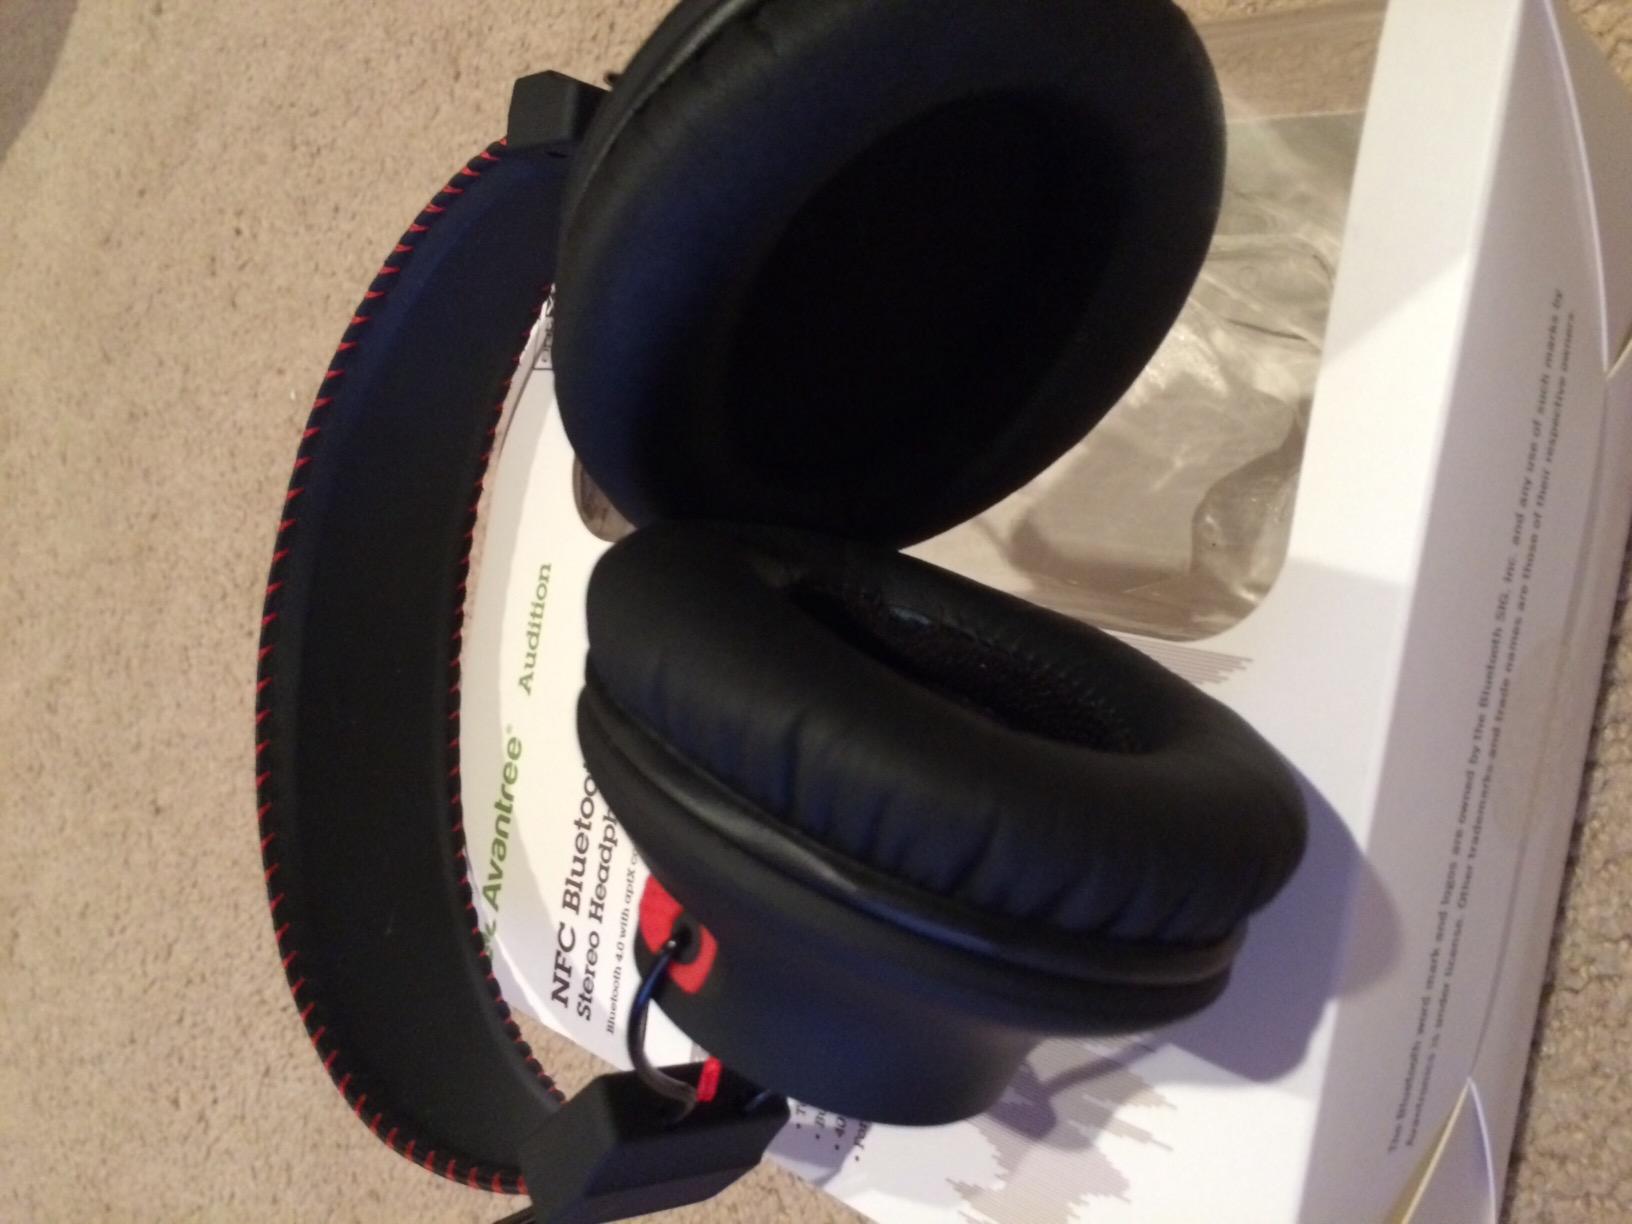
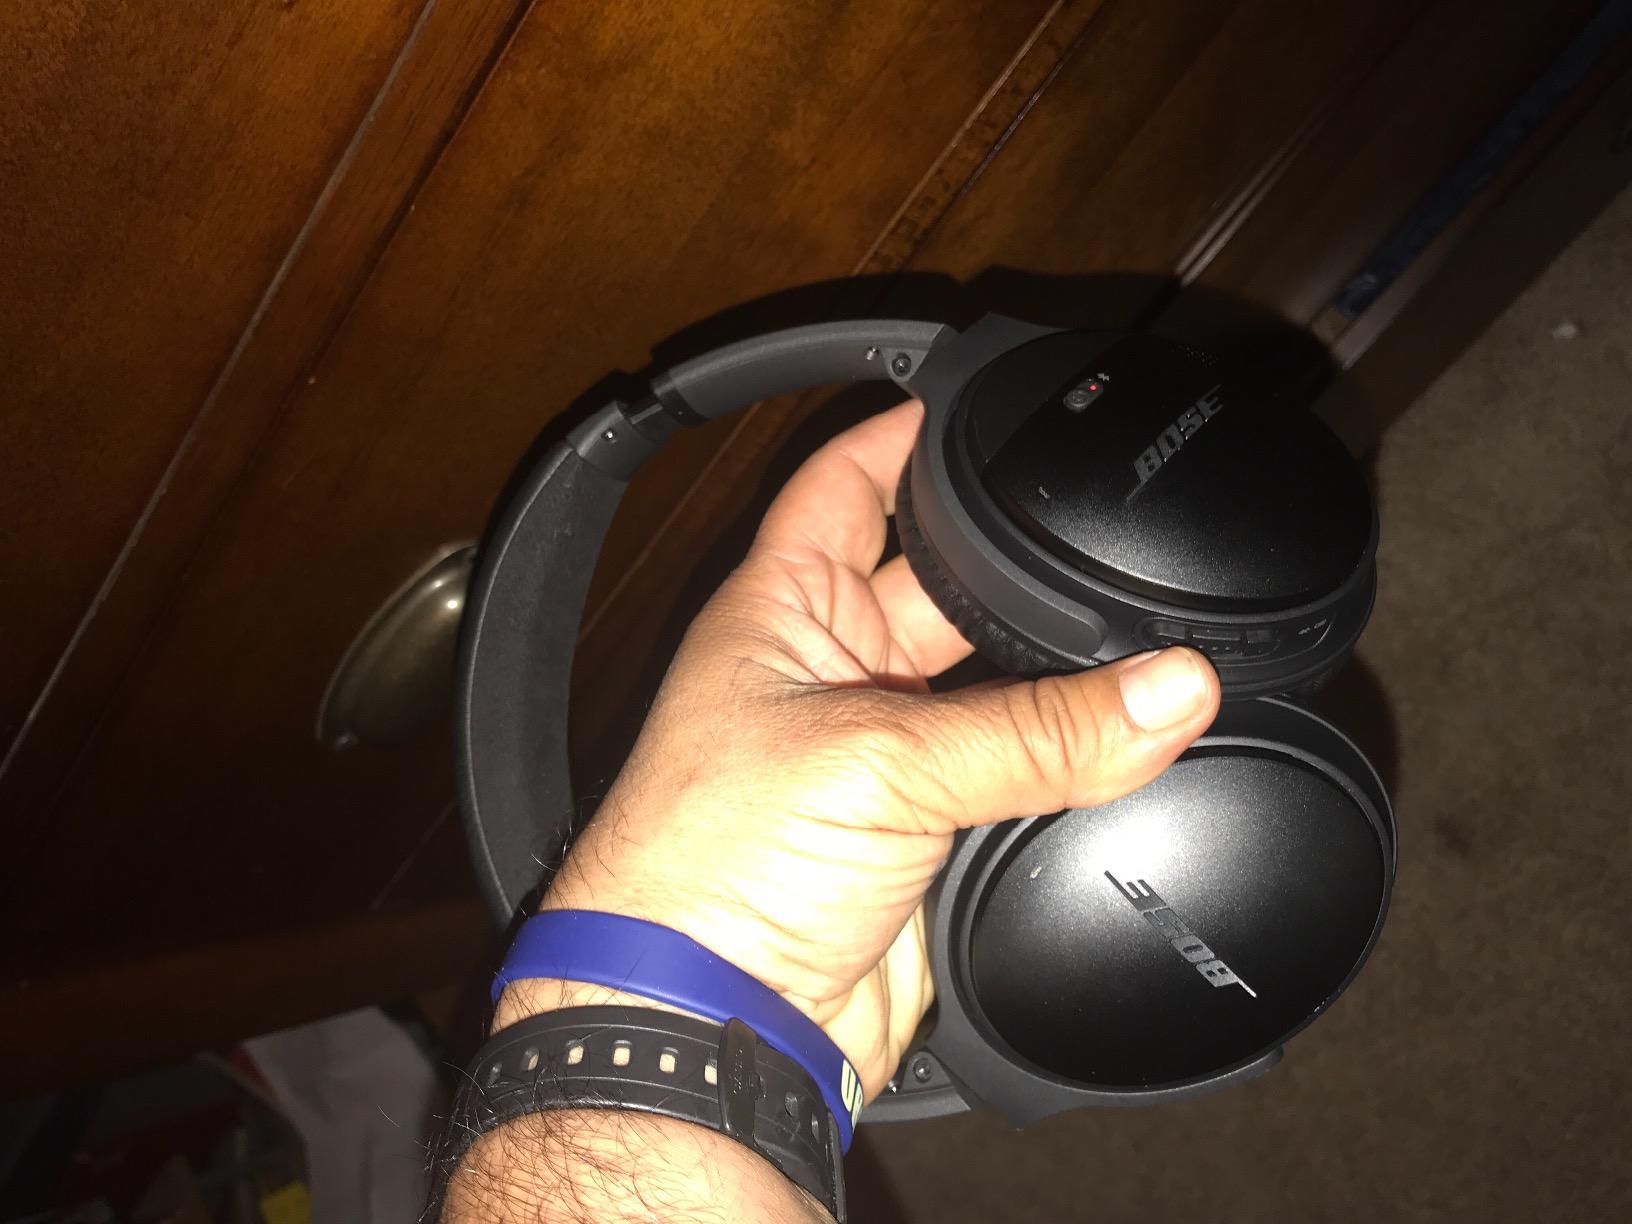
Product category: headphones
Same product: no